Lepsy (river)

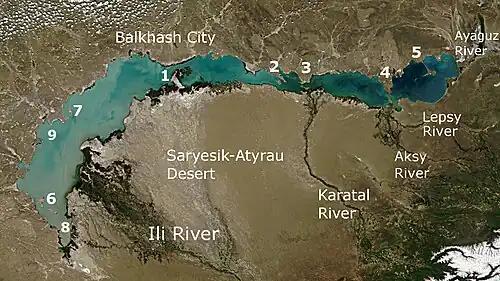
Lake Balkhash with the Lepsy River

The Lepsy ("Lepsı") also known as the Lepsa River or the Lepsi River, is a river of the Balkhash-Alakol Basin, south-eastern Kazakhstan. It originates in the Dzungarian Alatau Mountains north of the border with China, and flows into the endorheic Lake Balkhash. The river is long and has a basin area of . The Lepsy is the easternmost of the two small rivers that flow into the eastern Balkhash on the south bank, the other being the Aksu. The Lepsy is one of the main rivers of the historic region of Zhetysu.